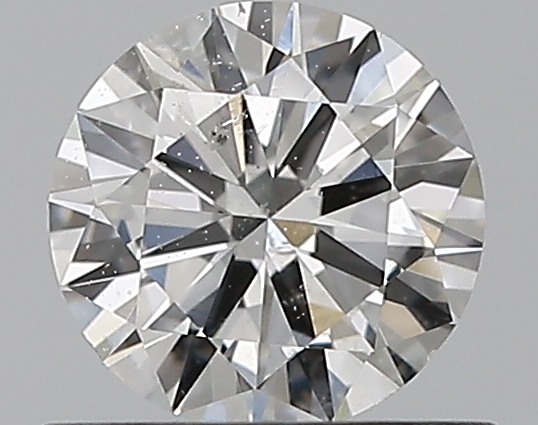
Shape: round
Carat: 0.5
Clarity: SI1
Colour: F
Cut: VG
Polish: VG
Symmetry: VG
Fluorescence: N
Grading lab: GIA
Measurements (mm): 5.16 x 5.23 x 3.03